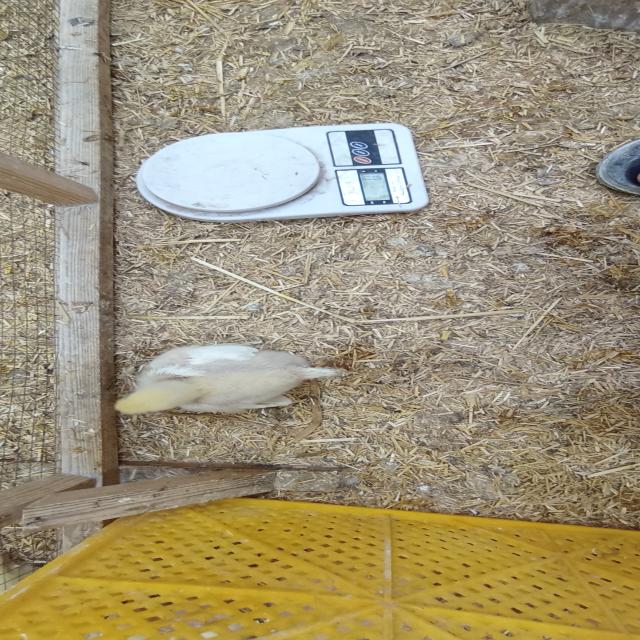
Weight: 371 g